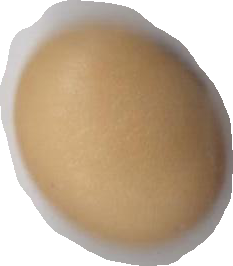
Variety: Anjasmoro